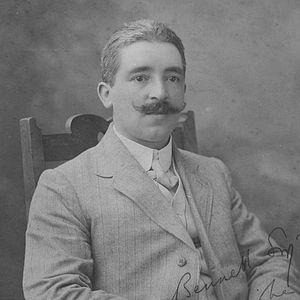
Le compositeur Havergal Brian (1876–1972) vers 1900.
William « Havergal » Brian est un compositeur et critique musical britannique.